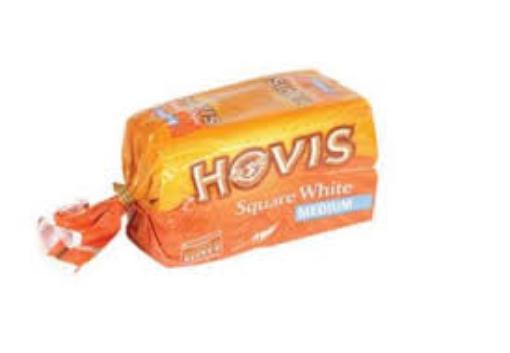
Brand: Hovis
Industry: Leisure